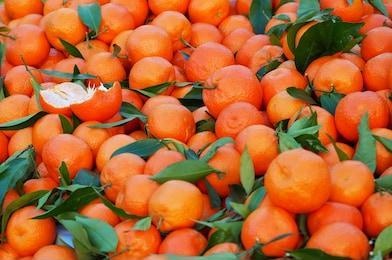
Label: mandarine